Brigit Patmore

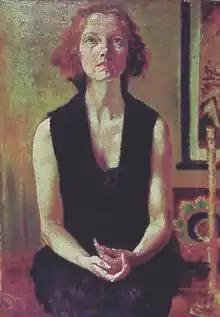
Patmore in a 1923 portrait by Clara Klinghoffer

Brigit Patmore (née Ethel Elizabeth Morrison-Scott; 1888–1965) was an English author and London society hostess.